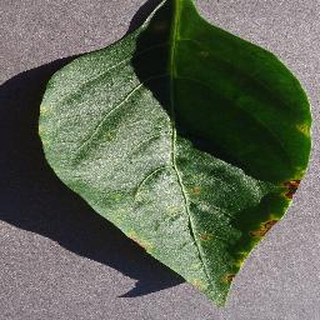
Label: bell_pepper_bacterial_spot